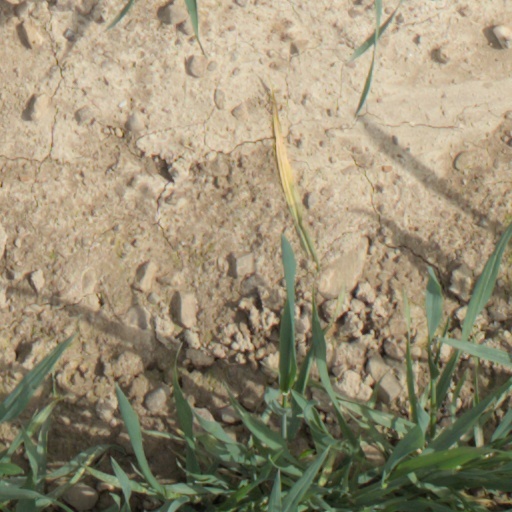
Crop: wheat